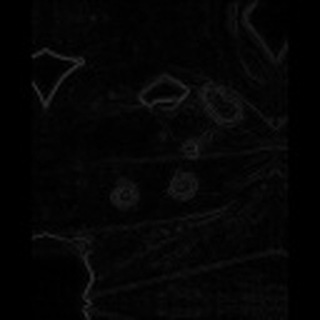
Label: cotton_target_spot